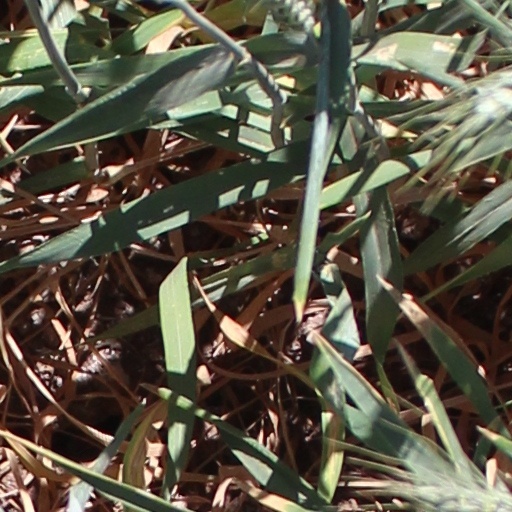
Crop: wheat